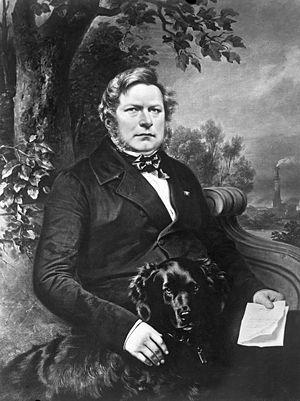
Johann Friedrich August Borsig est un industriel allemand, fondateur de l'entreprise homonyme.